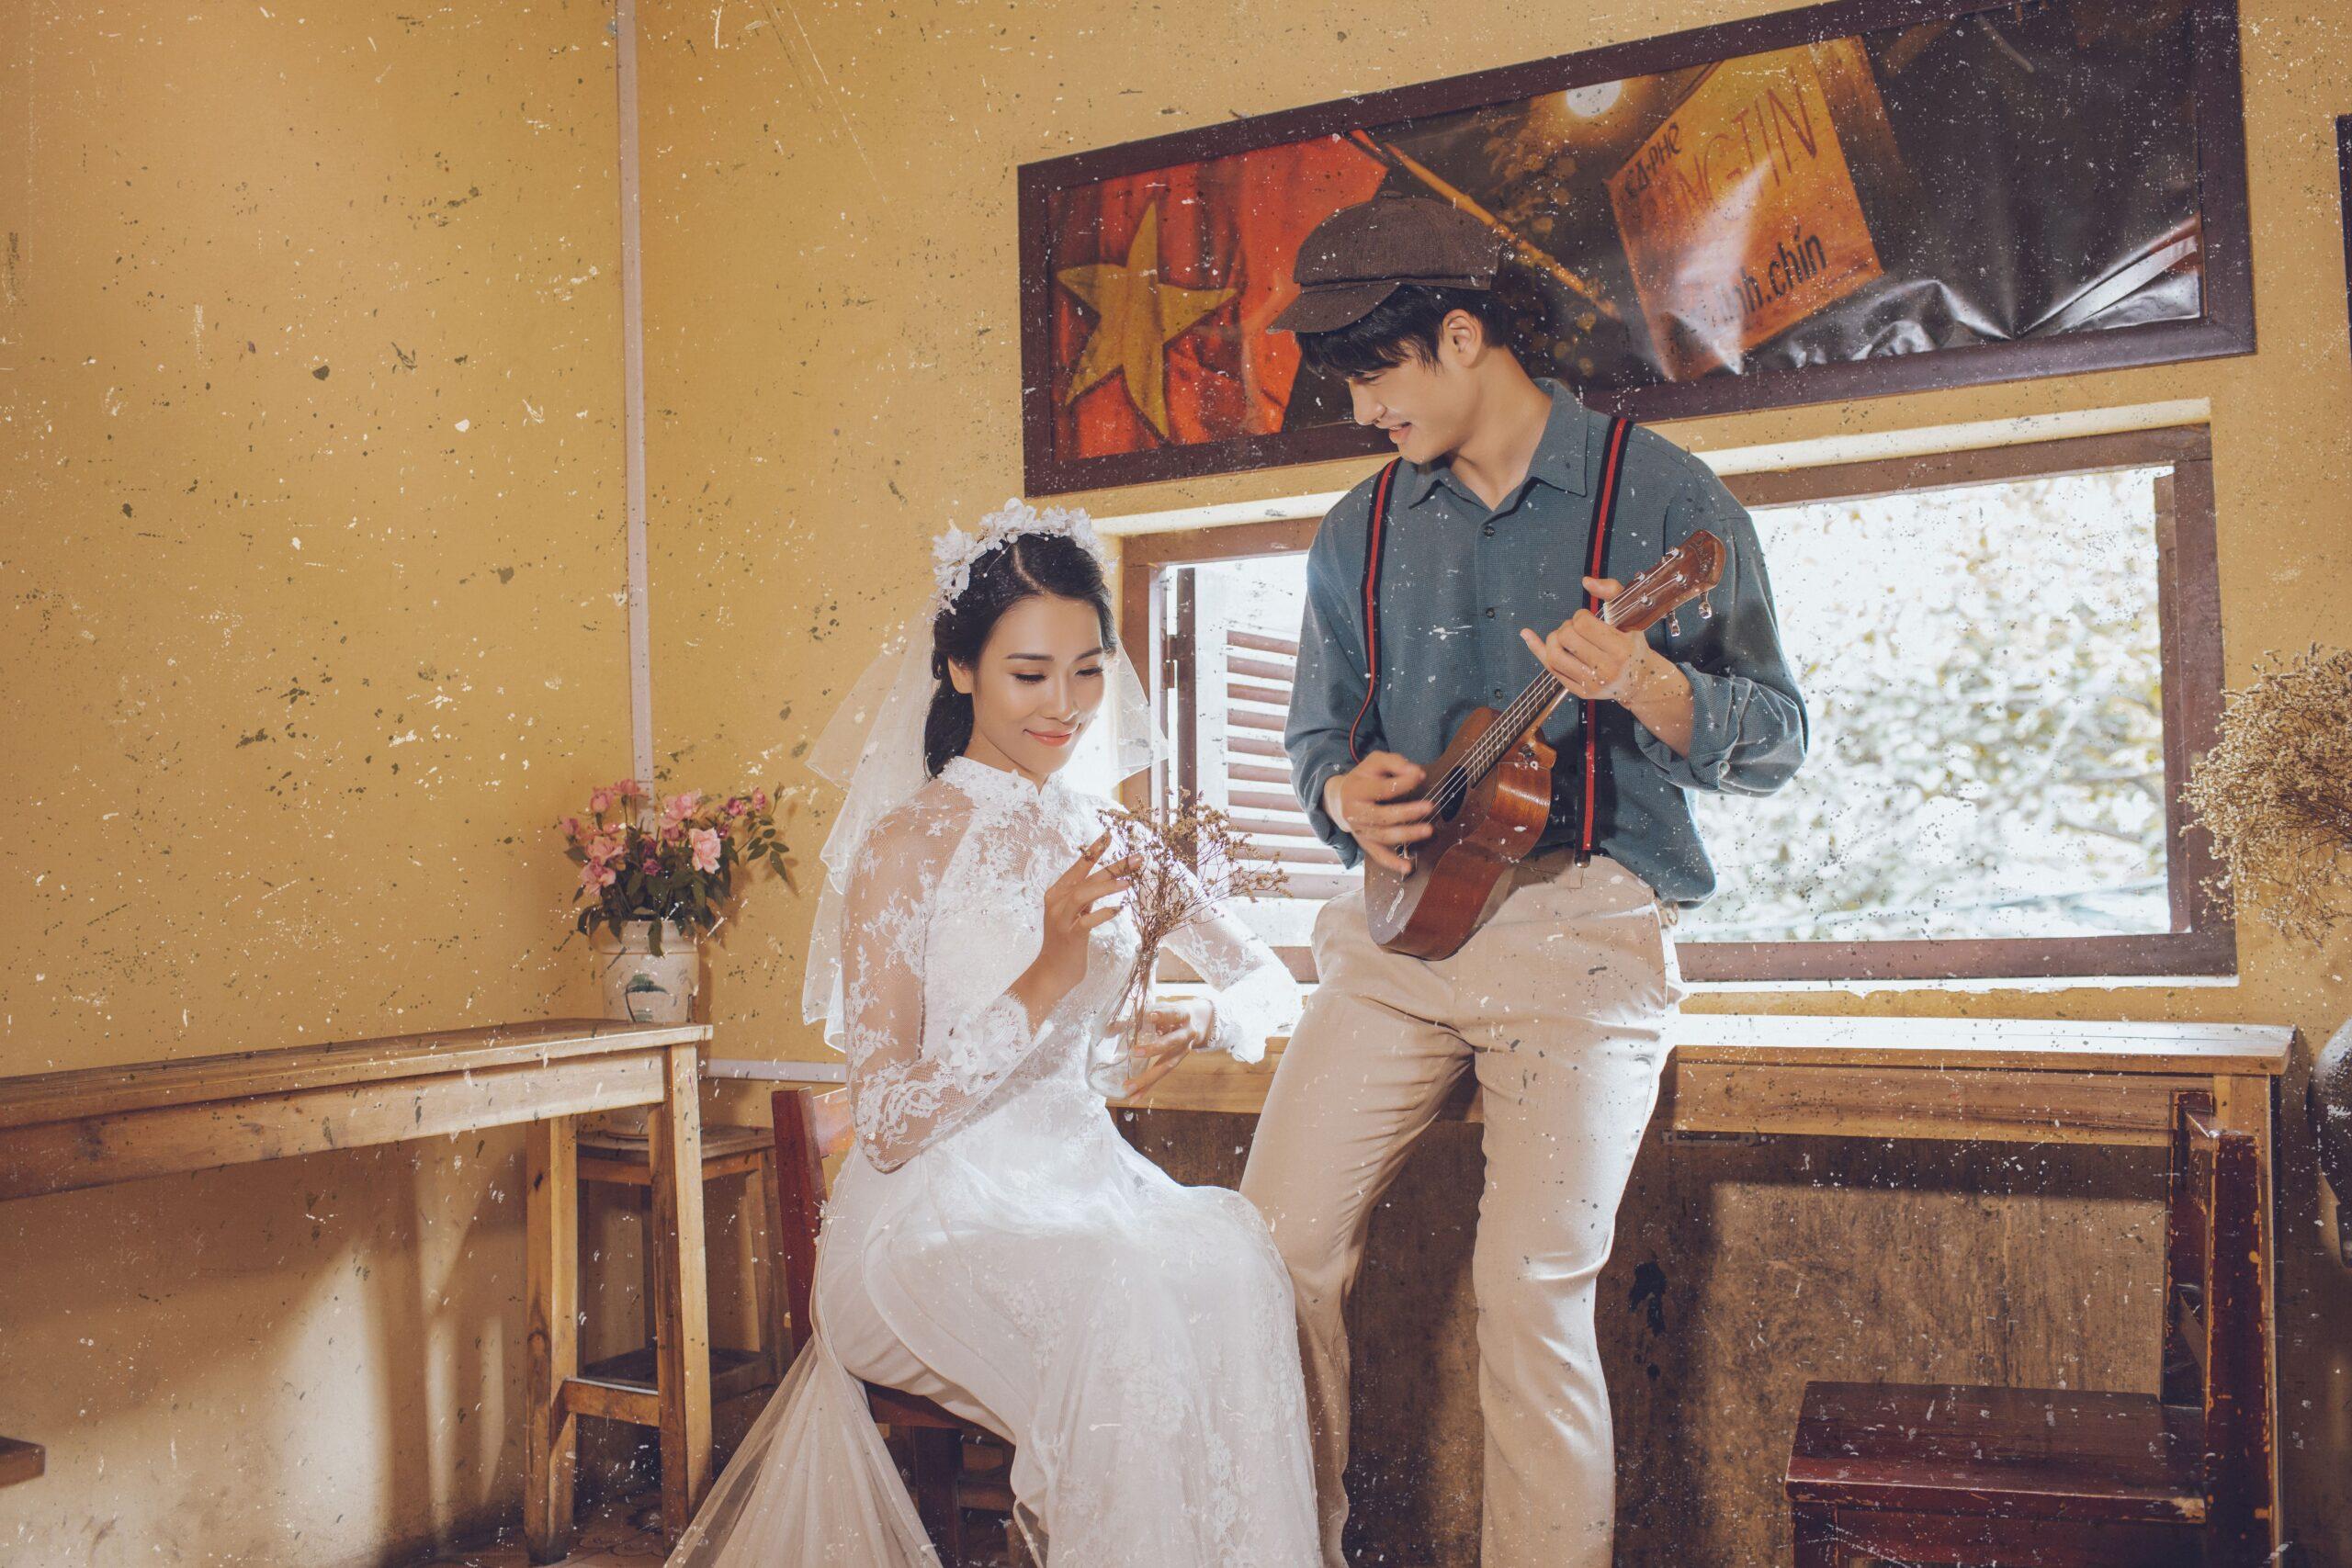
có một cô gái mặc áo dài trắn đang ngồi bên chàng trai cầm cây đàn